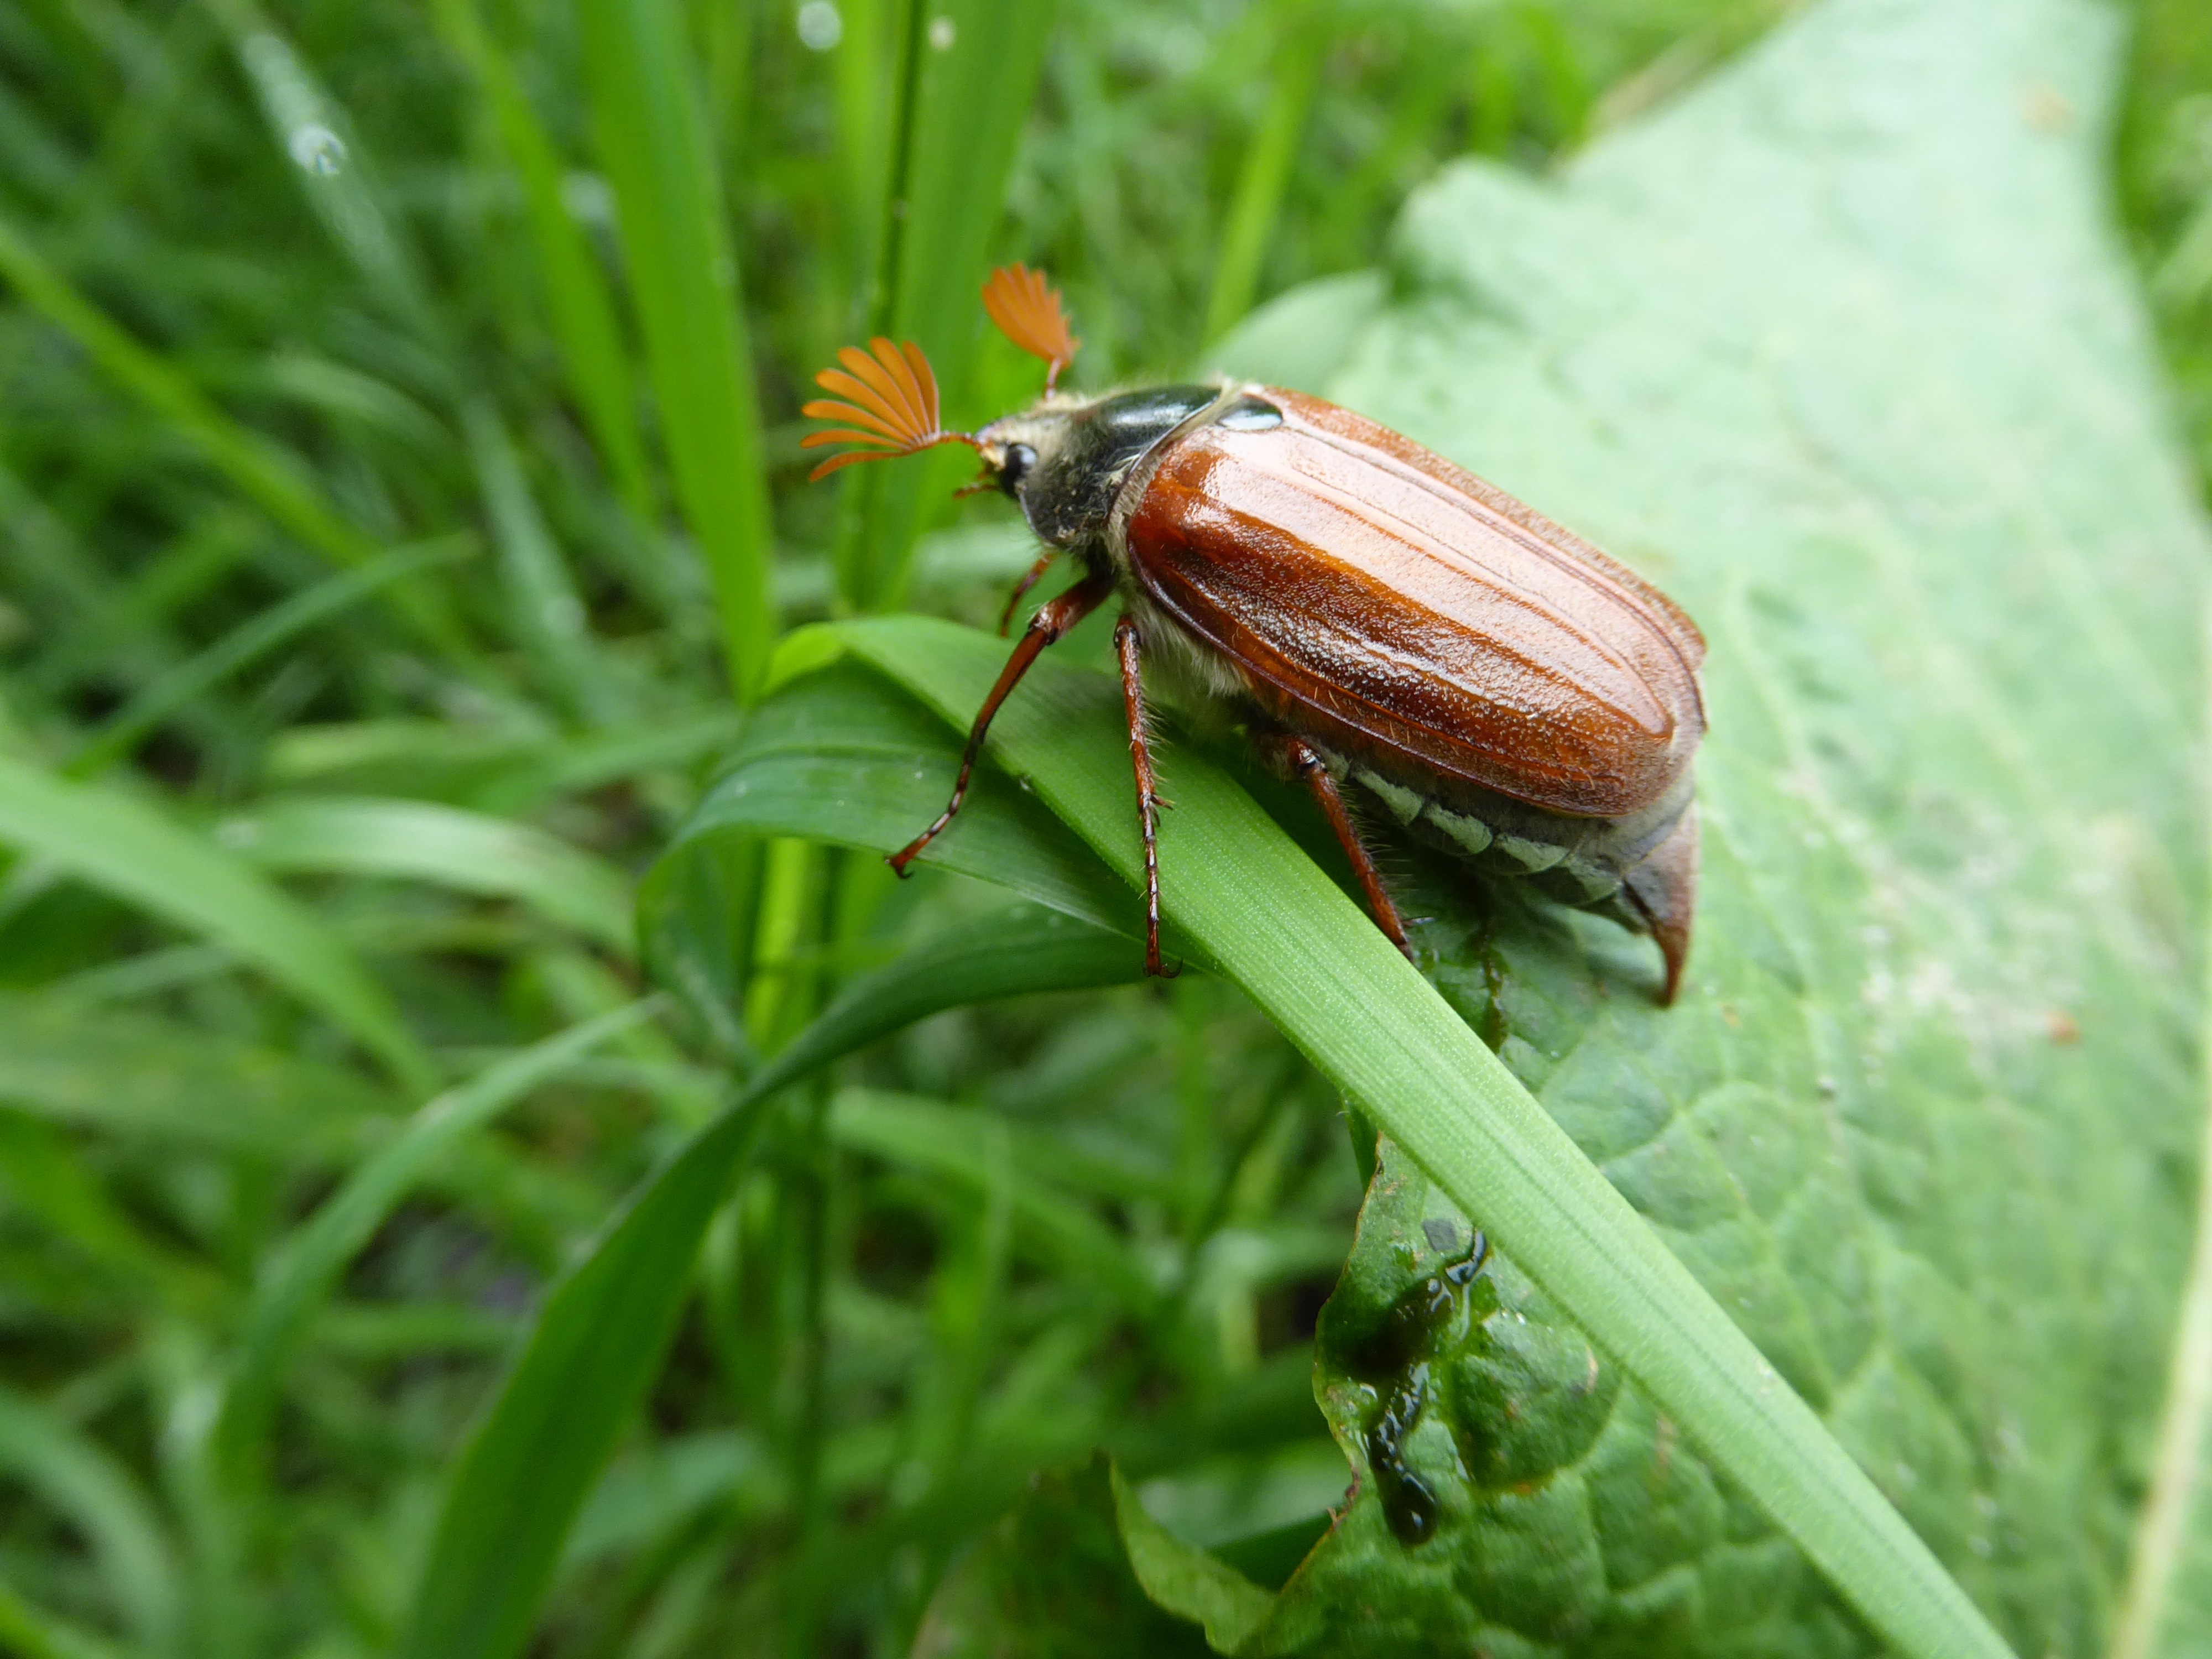
nature, flower, spring, green, insect, bug, botany, fauna, invertebrate, close up, beetle, macro photography, leaf beetle, zelhem, cockchafer